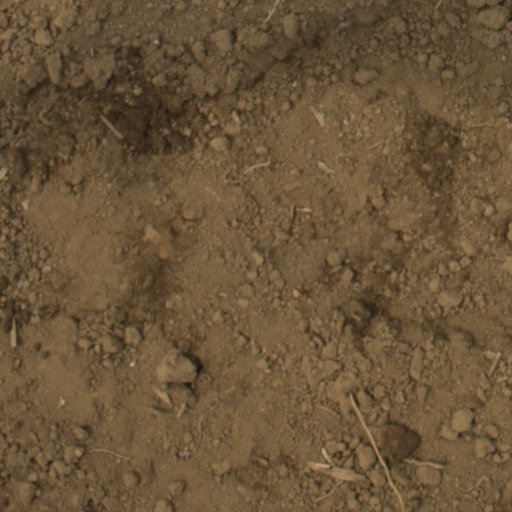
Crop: Jerusalem artichoke